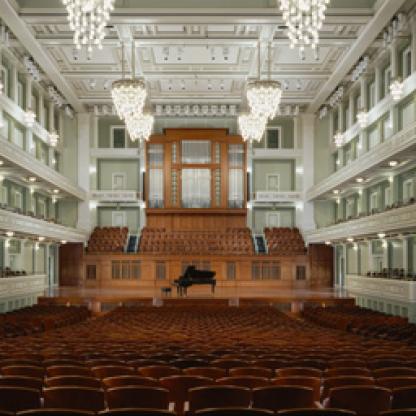
Scene: Indoor